Bradley-Hubbell House

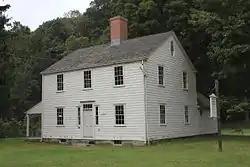

The Bradley-Hubbell House is an historic house located at 535 Black Rock Turnpike in Easton, Connecticut. Built in 1816 for Aljah and Elizabeth Bradley, it is a Colonial with a traditional center-chimney plan and a few Federal-style ornaments, including oval windows in the gables, a parlor mantel, and rope molding on the stairs. In 1912, Bradley descendants sold the property to the Bridgeport Hydraulic Company, which flooded much of the farmland for a reservoir and leased the house to Franklin Hubbell (d. 1996), one of its employees. In 1998, the house was donated to the Easton Historical Society, which is restoring it.